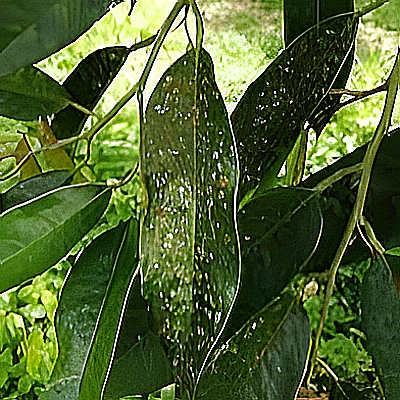
Label: Leaf_Algal